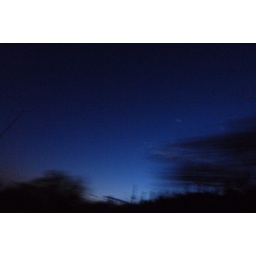
saguaros in the blue sky